You Have the Right to Remain Innocent

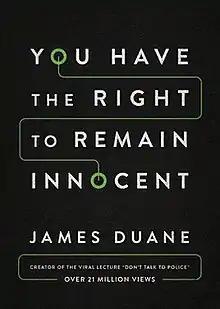
First edition cover

You Have the Right to Remain Innocent is a 2016 non-fiction book by James Joseph Duane, a legal professor, published by Little A Books. It explains his belief why under almost all circumstances citizens should not talk to the police. He emphasizes that police officers tell their own children to never speak with the police.